Lucy Lovell-Smith

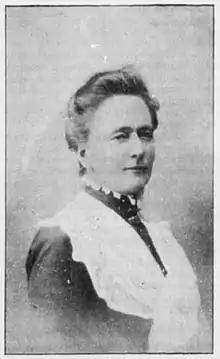

Lucy Masey Lovell-Smith (née Smith; 1 June 18613 March 1936) was a notable New Zealand editor, feminist, temperance and welfare worker. She wrote under the pen-name "Vesta" when contributing to newspapers about women's rights. In 1926, she changed her surname to Lovell-Smith.